The Great British Bake Off series 5

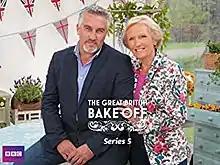
British digital release

The fifth series of "The Great British Bake Off" first aired on 6 August 2014, with twelve contestants. Mel Giedroyc and Sue Perkins presented the show and Mary Berry and Paul Hollywood returned as judges. Twelve contestants competed in this series, and the competition was held in Welford Park in Berkshire. The series was won by Nancy Birtwhistle, with Luis Troyano and Richard Burr finishing as runners-up.